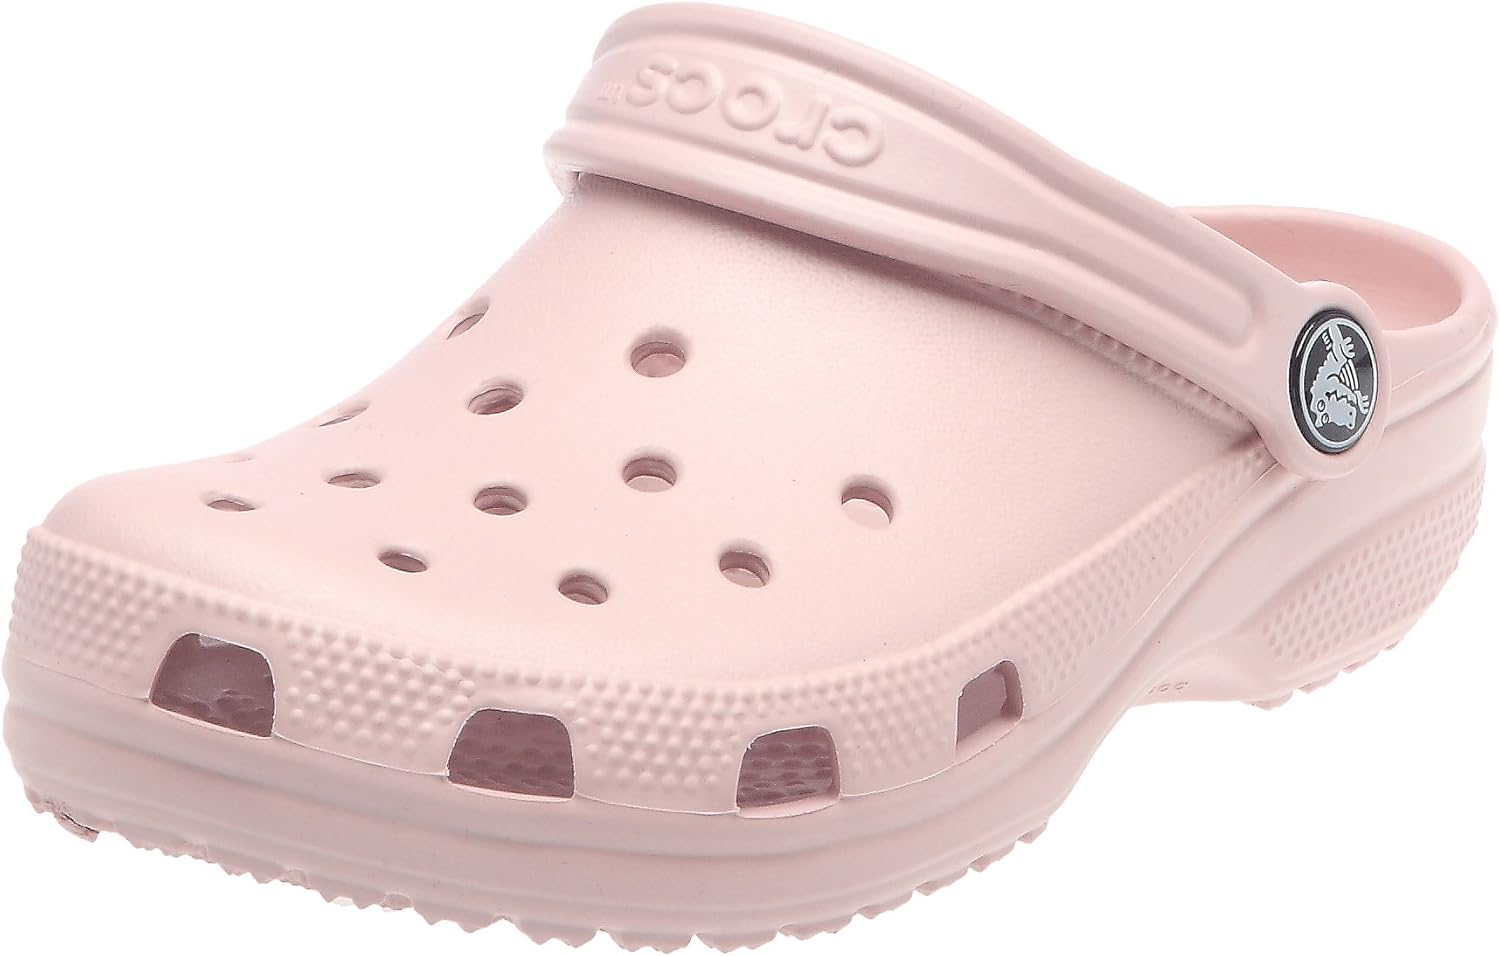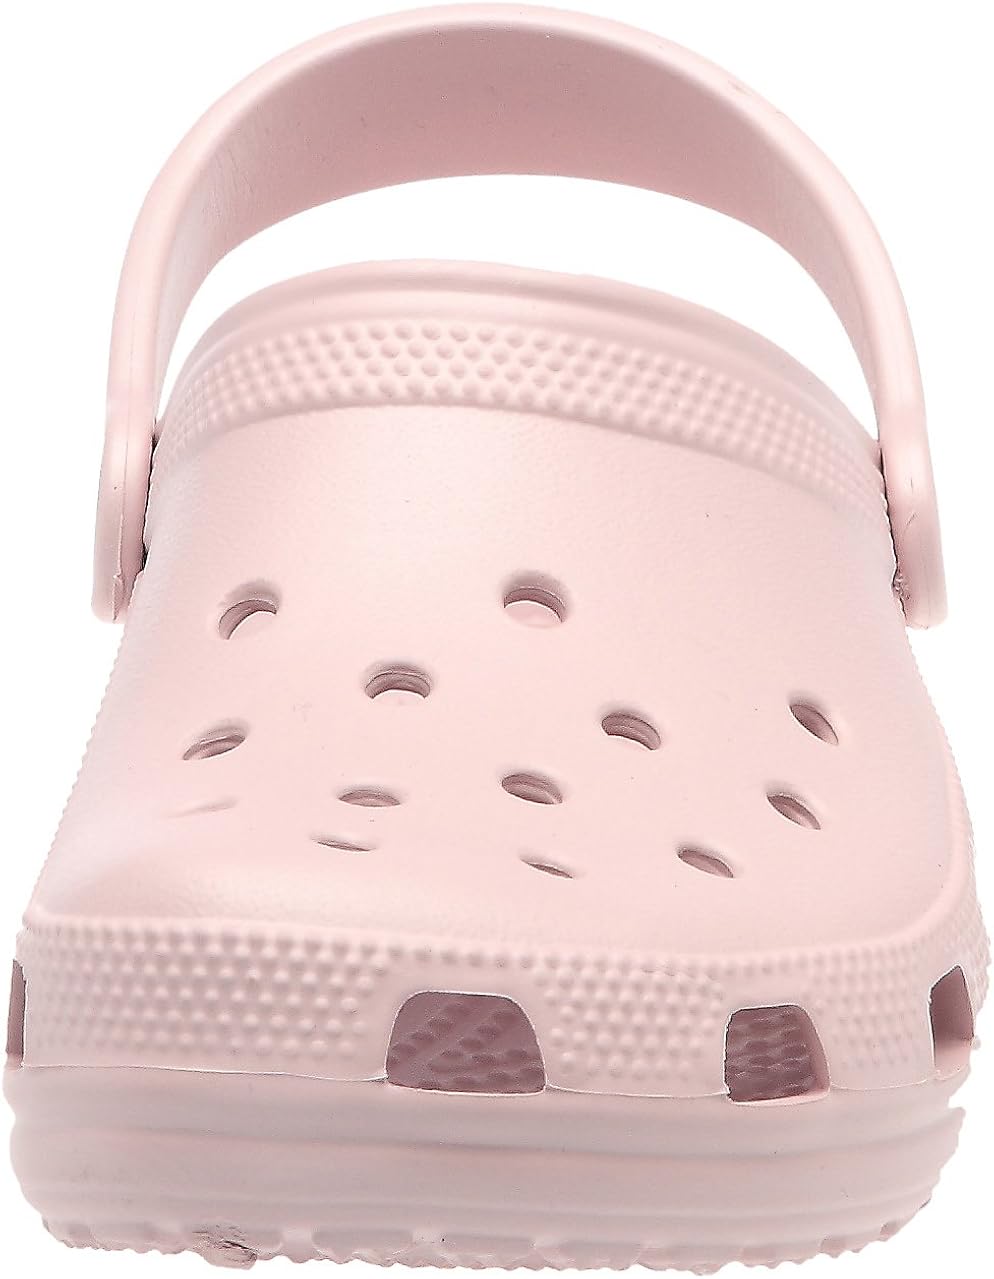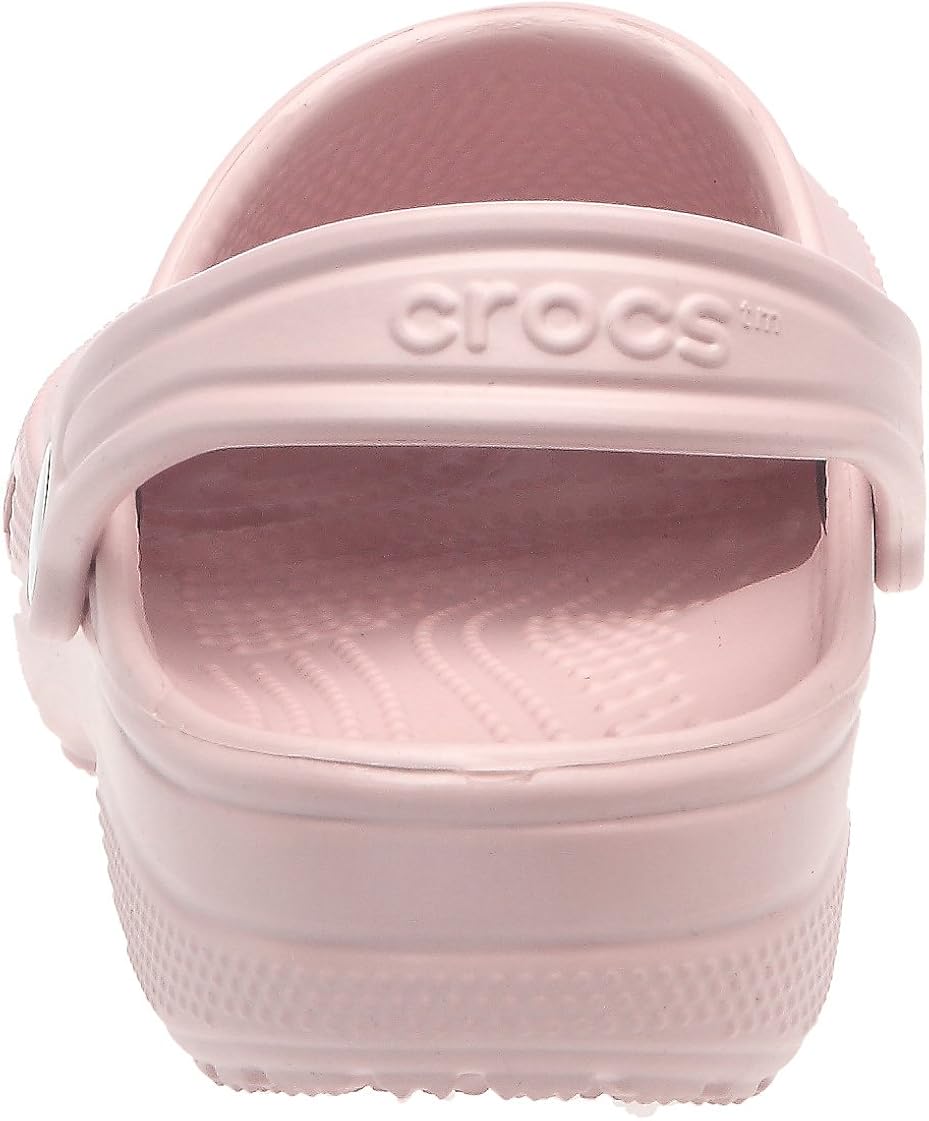
Crocs Unisex Classic Cayman Clog, Cotton Candy, Multiple Sizes
Category: AMAZON FASHION
Features: Specifications:
Features: Plastic | Rubber sole